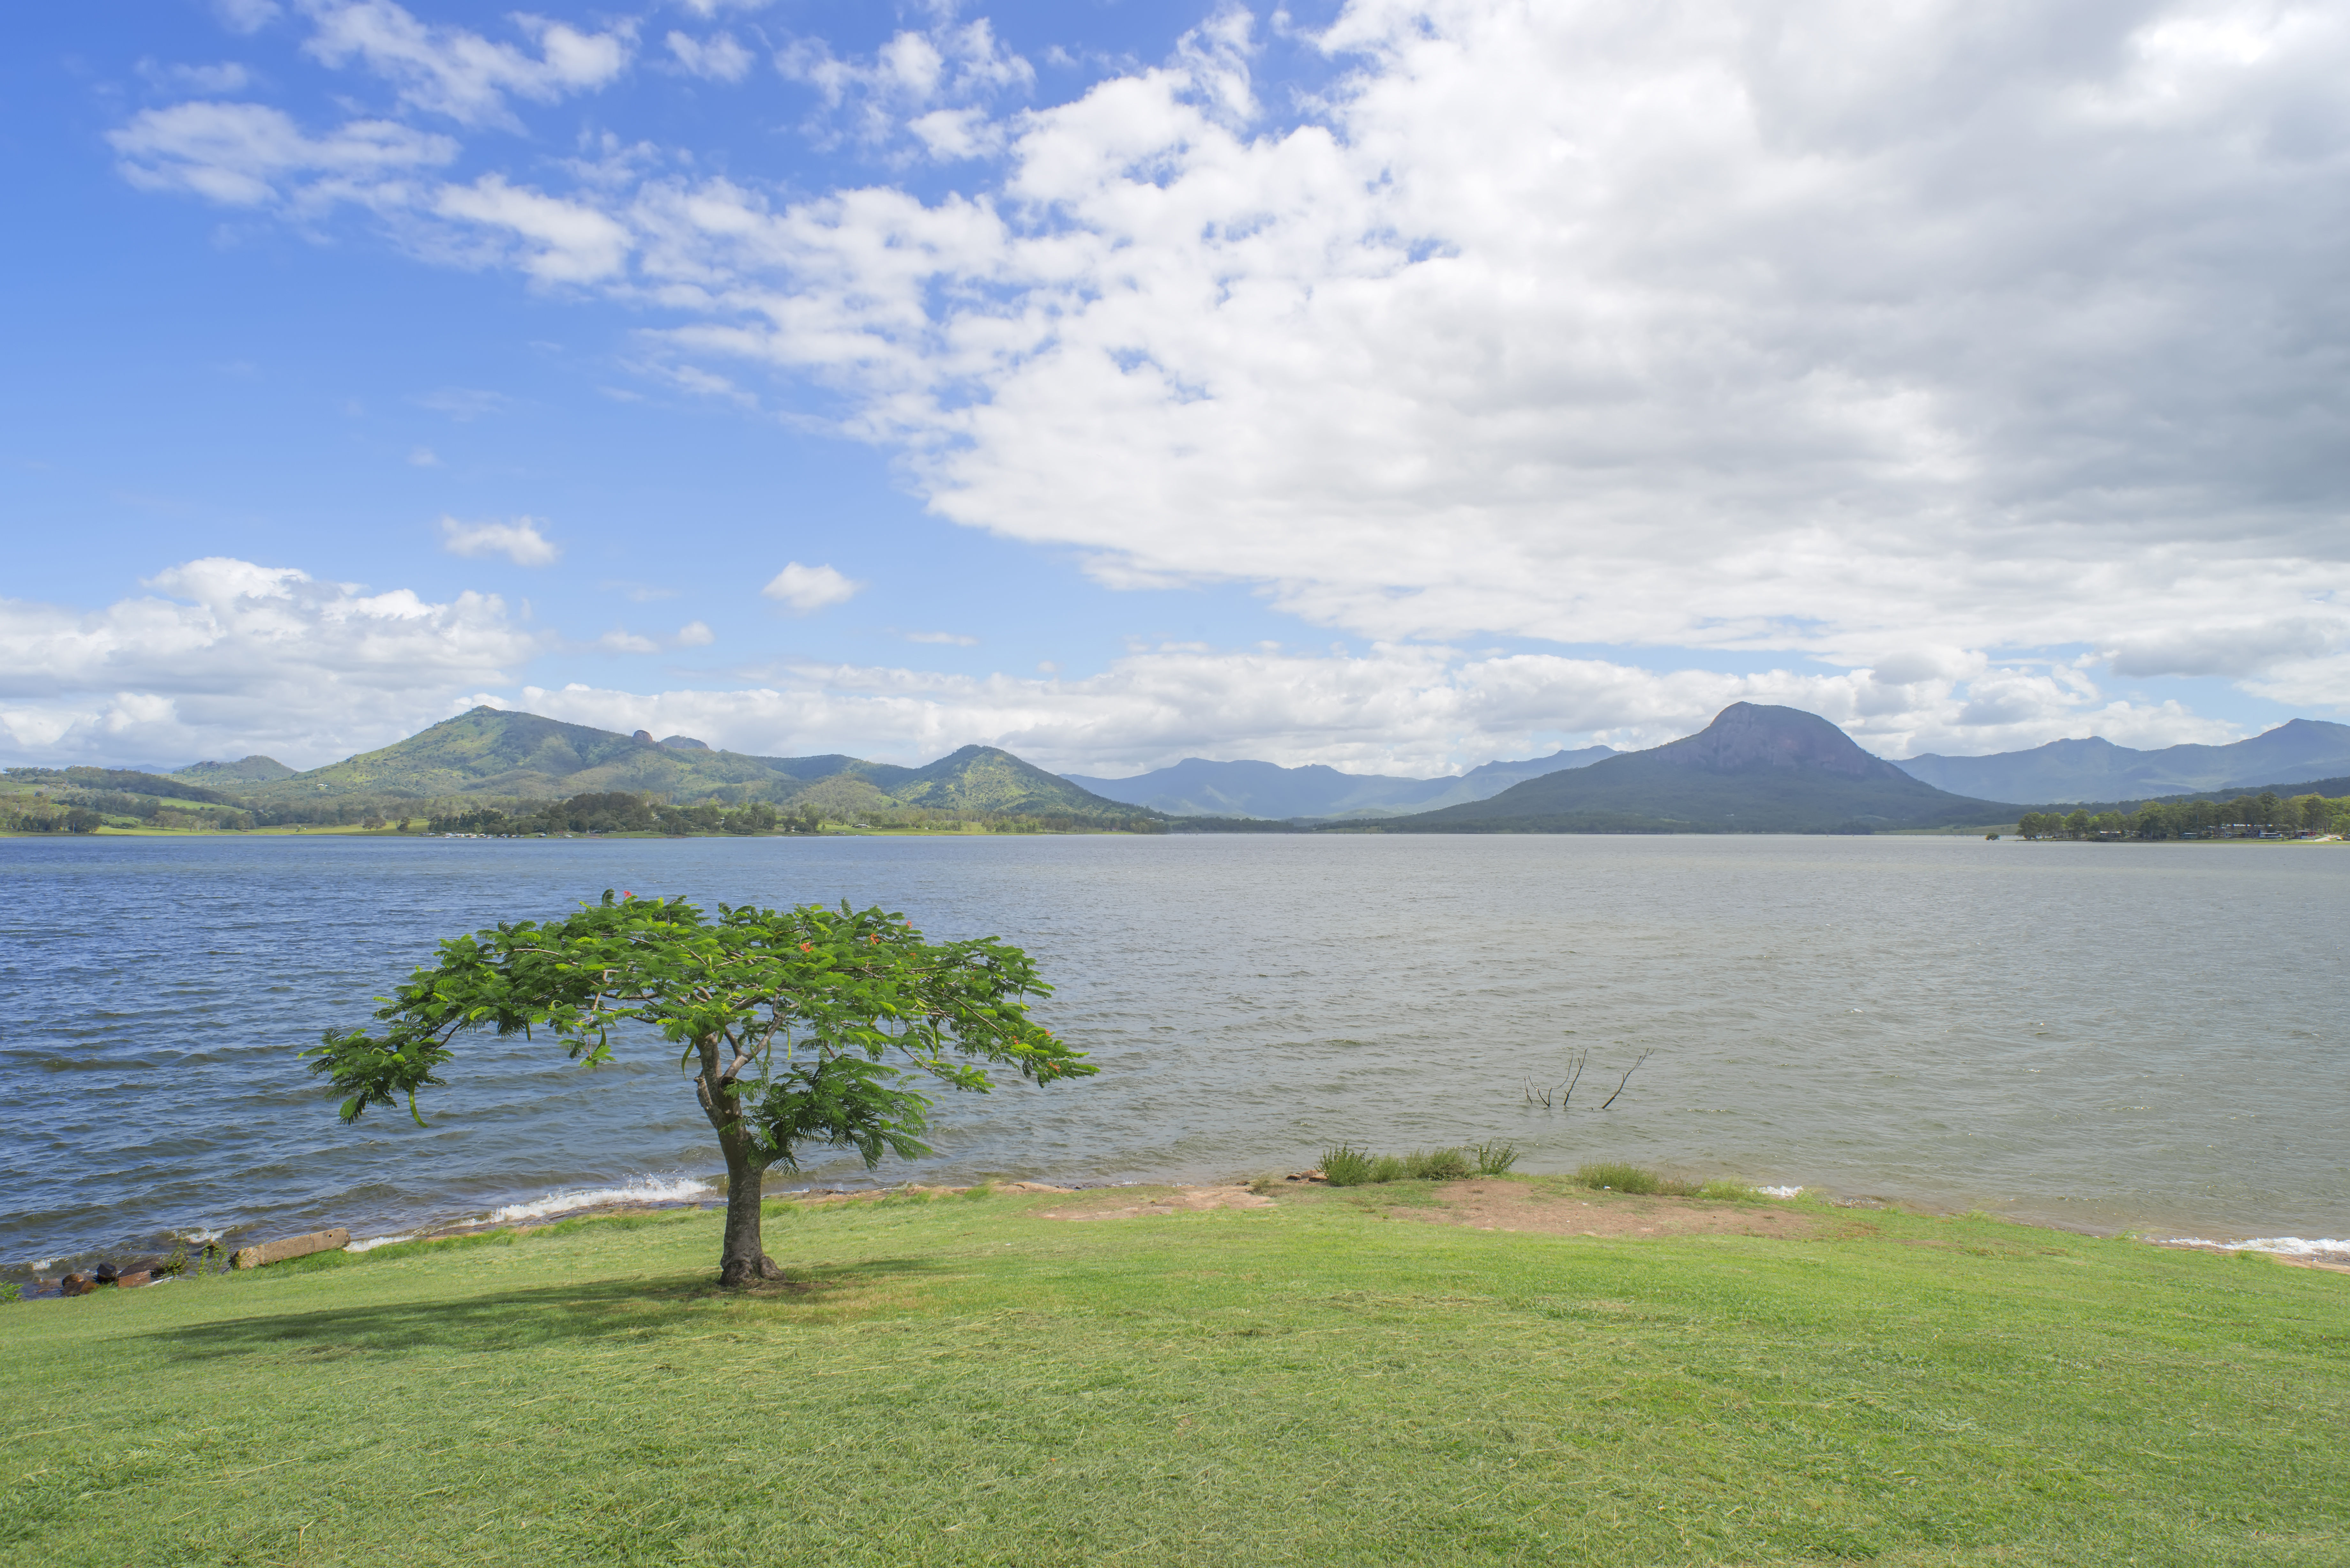
landscape, sea, coast, tree, water, mountain, cloud, sky, shore, lake, range, park, lagoon, bay, reservoir, highland, body of water, australia, national, cool image, mountains, main, queensland, i, loch, moogerah